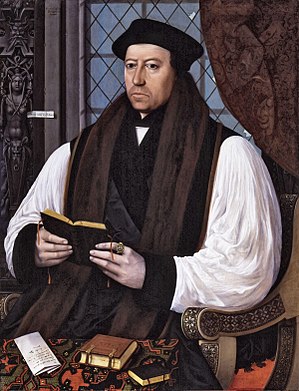
Reformationen i England
Thomas Cranmer (1489–1556) var kong Henrik VIIIs ærkebiskop af Canterbury og hovedforfatteren af den første og anden Book of Common Prayer
Reformationen i England var en religiøs omvæltning som sammenfalder i tid med reformationen i andre dele af Europa, men som alligevel er anderledes i sin karakter og oprindelse.